Pedro Uralde

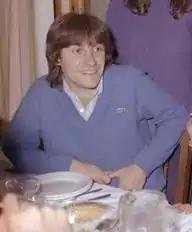
Uralde in 1981

Pedro Uralde Hernáez (born 2 March 1958) is a Spanish retired footballer who played as a striker.